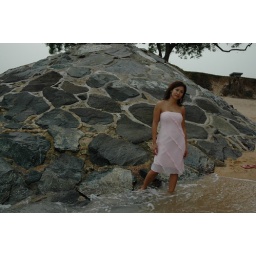
beach by the rock